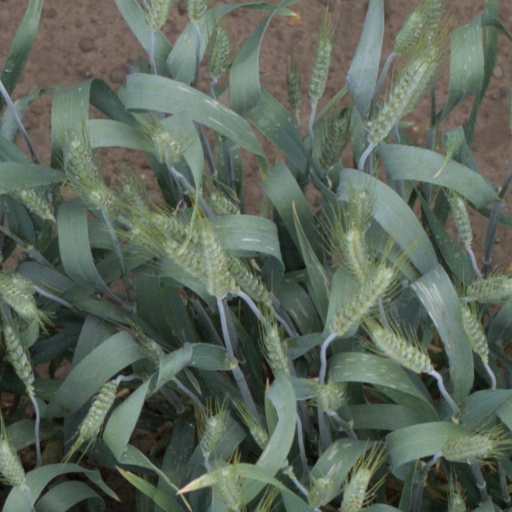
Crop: wheat